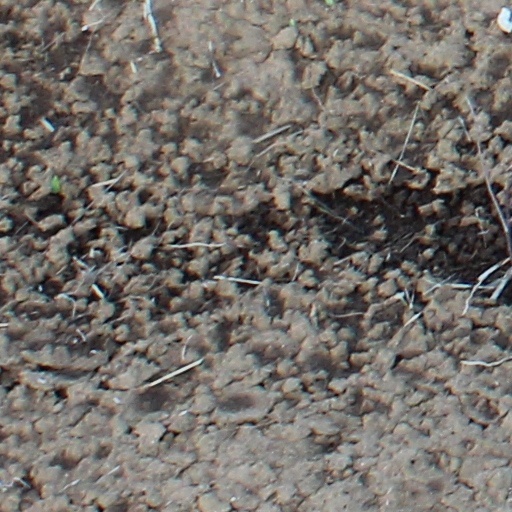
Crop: wheat